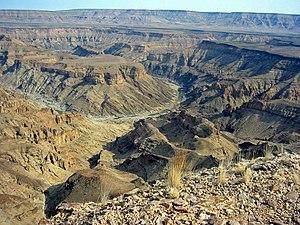
Cet article recense les sites inscrits au patrimoine mondial en Namibie.
Le canyon de la rivière Fish est un canyon formé par la rivière Fish situé en Namibie méridionale, dans le parc transfrontalier du ǀAi-ǀAis/Richtersveld.
Le parc transfrontalier du ǀAi-ǀAis/Richtersveld est un parc national partagé entre l'Afrique du Sud et la Namibie qui regroupe deux anciens parcs nationaux, le parc national du Richtersveld en Afrique du Sud et le parc récréatif des sources chaudes de ǀAi-ǀAis en Namibie. C'est un vaste désert de montagne, géré conjointement par les Namas et SANParks, qui abrite la plus grande variété au monde de plantes succulentes.
Cet article recense les monuments protégés au titre de monument national de Namibie. La Namibie compte 125 sites et monuments protégés ; 3 monuments ont été déprotégés.